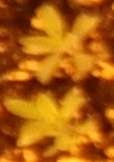
Label: Kochia